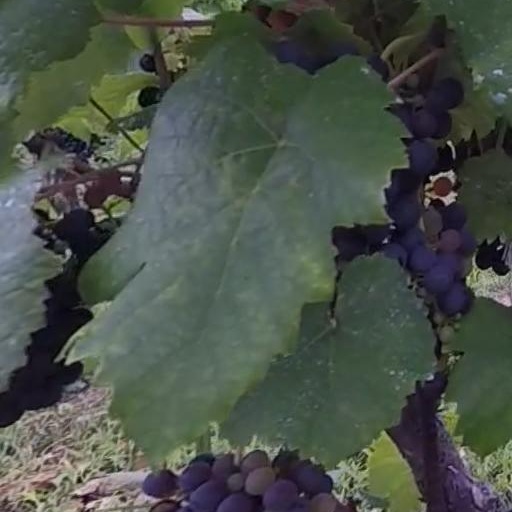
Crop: grape